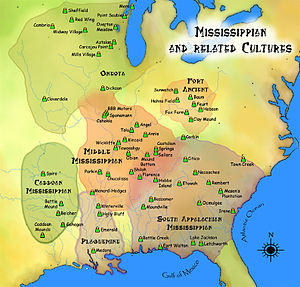
Mississippikultur
A map showing approximate areas of various Mississippian and related cultures.
Mississippikulturen var en oprindeligt amerikansk civilisation, der praktiserede byggeri af høje. Arkæologer daterer civilisationen fra ca. 800 AD til 1600 AD, med regional variation.